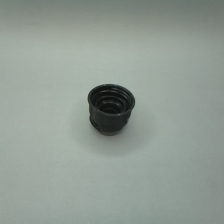
Color: black
Cap type: flip-top cap